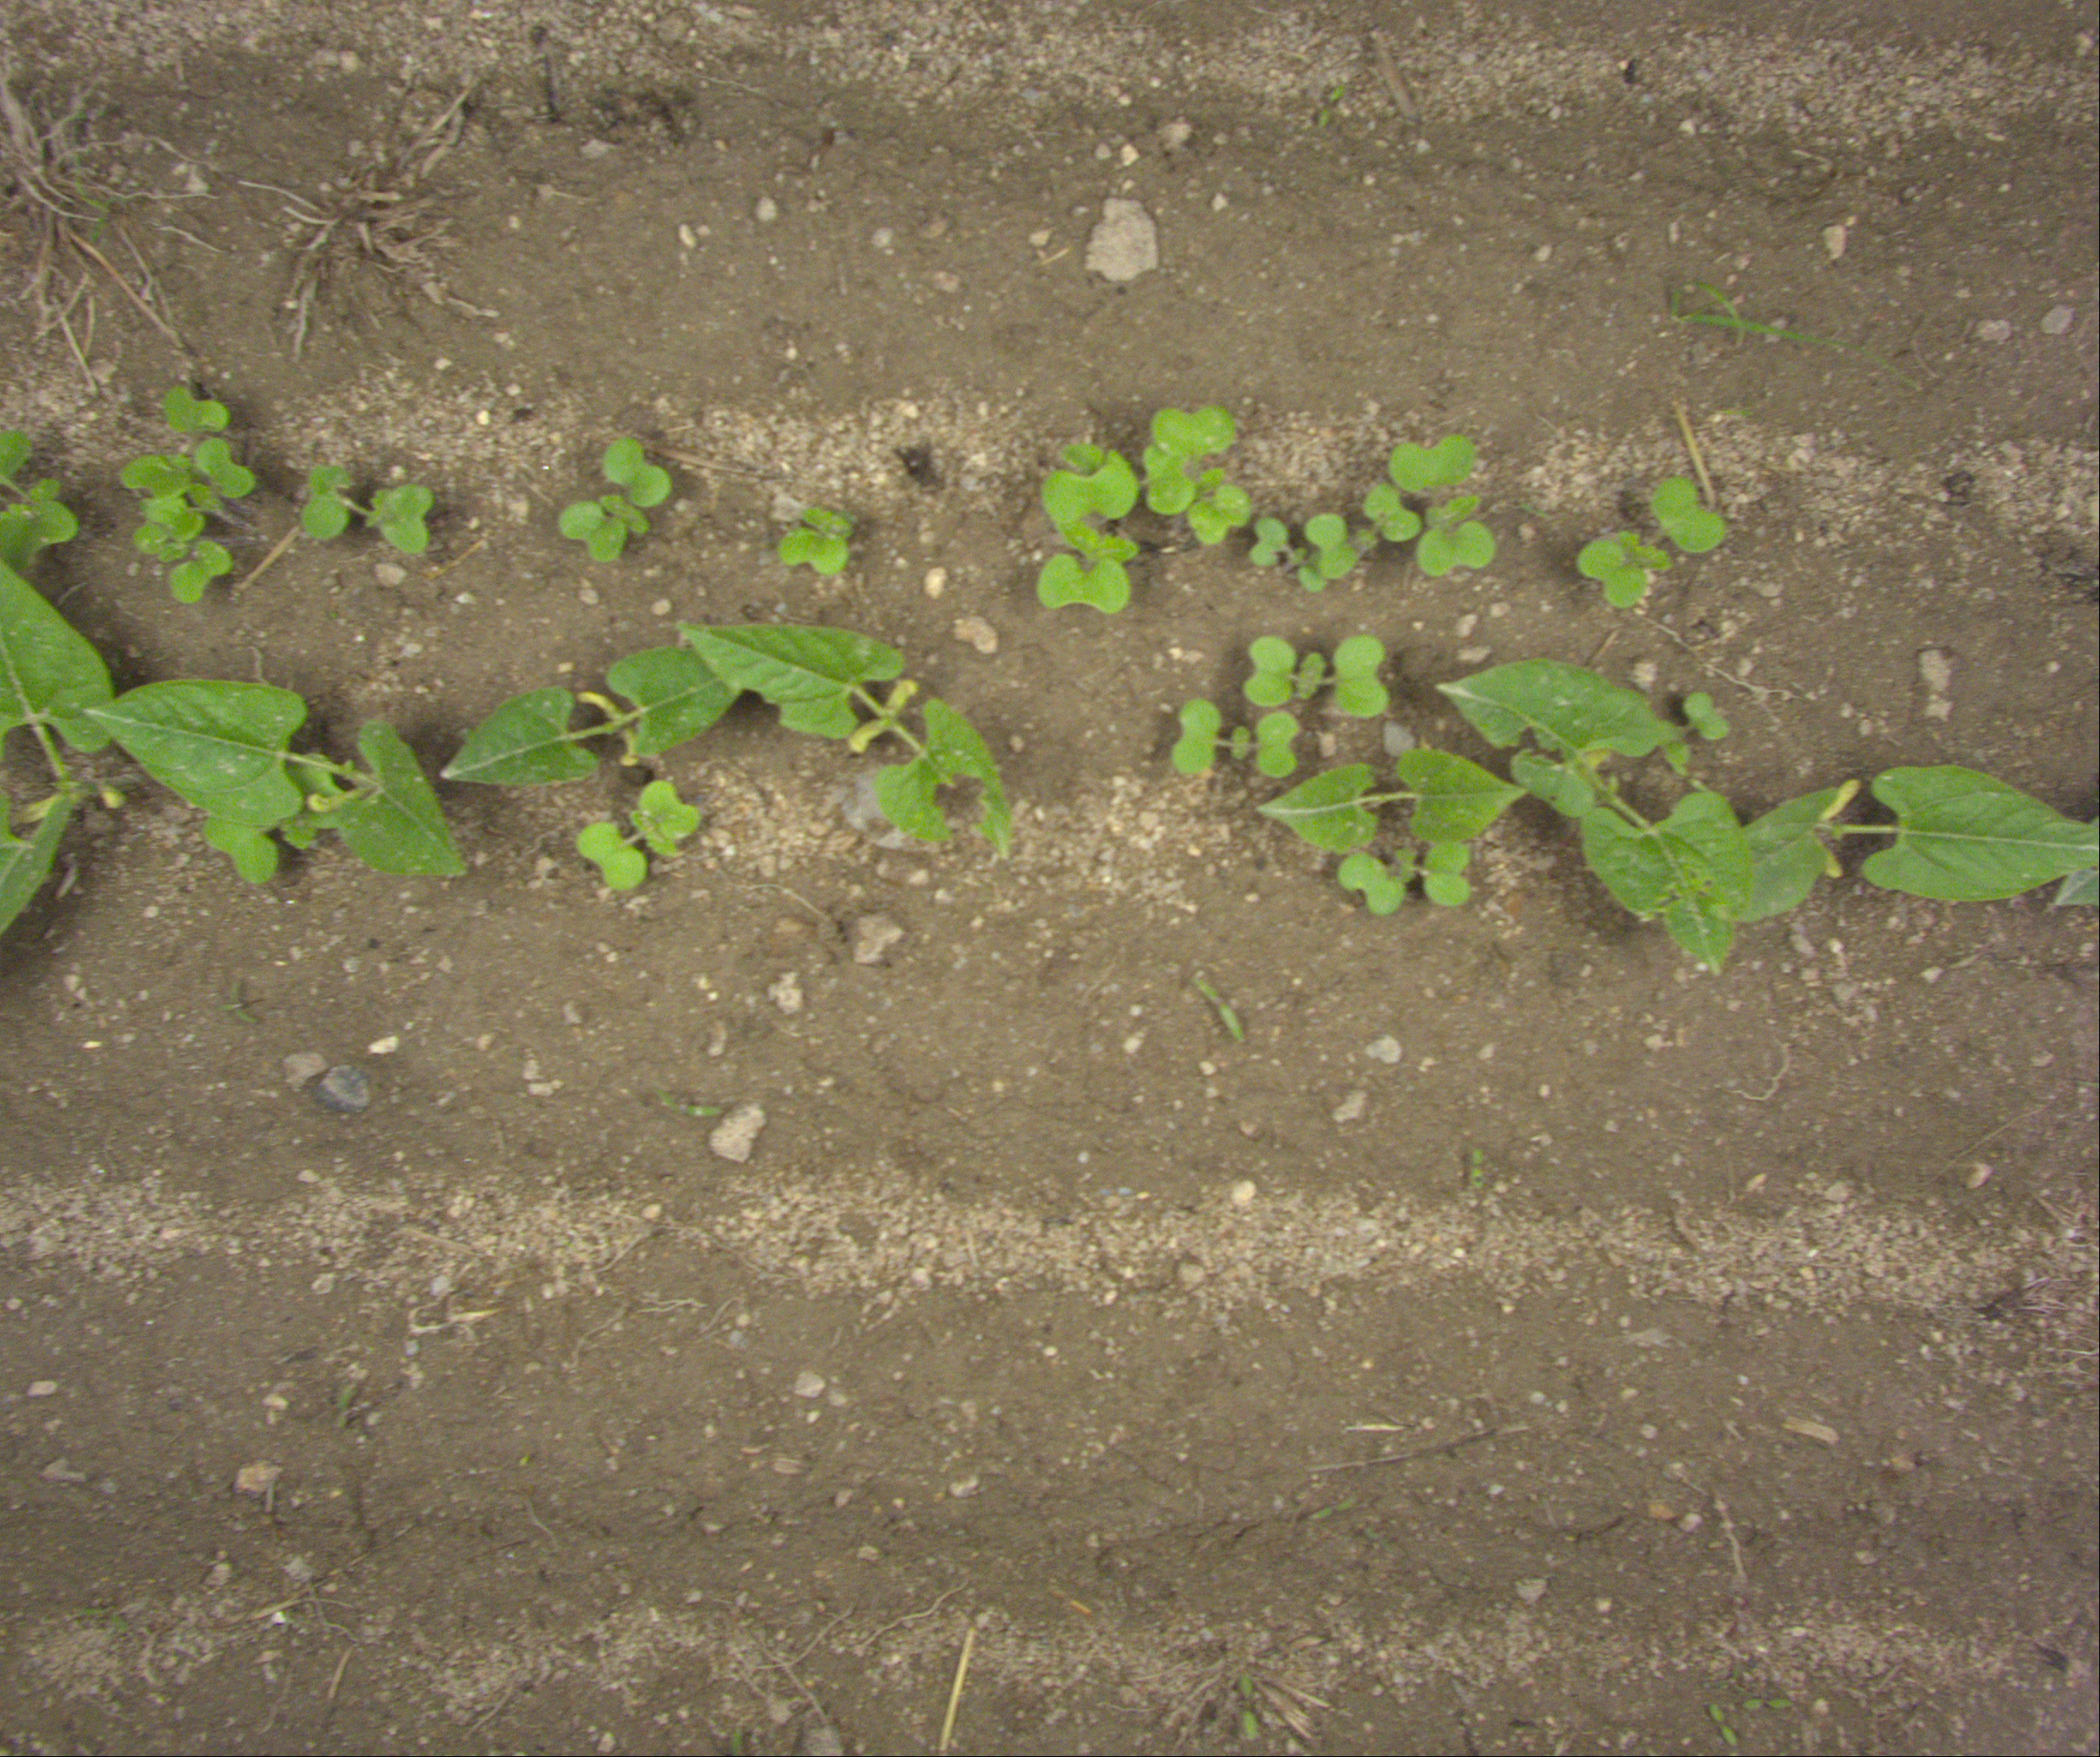
Crop: bean
Objects: bean, bean, bean, bean, bean, bean, bean, stem_bean, stem_bean, stem_bean, stem_bean, stem_bean, stem_bean, stem_bean